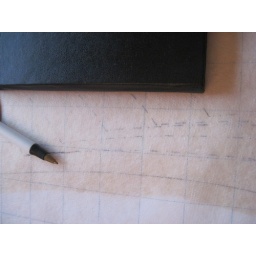
When tracing, put some white paper underneath the pattern piece. Otherwise it won't show up sufficiently under the tracing paper.